Augusto Boal

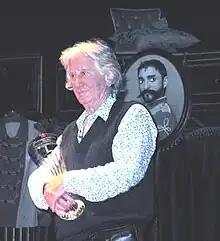
Augusto Boal receives the "Crossborder Award for Peace and Democracy". Abbey Theatre, April 3rd 2008.

Most of Augusto Boal's techniques were created after he realized the limitations of didactic, politically motivated theatre in the poor areas where he worked. He found that his attempts to inspire the people living in poor or "slum" areas to rise up against racial and class inequality were inhibited by his own racial and class background, since he was white and comparatively financially comfortable, as well as his and his colleagues' inhibitions to perform violence themselves. His new techniques allowed the idea of rebellion and the impetus for change to come from within the target group. Much of his early work and teaching was inspired by Marxist philosophy, although much of his work now falls within the boundaries of a center-left ideology.